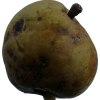
Label: pear